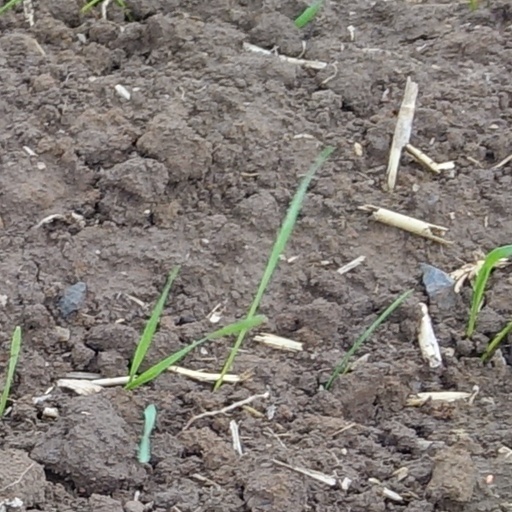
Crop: wheat